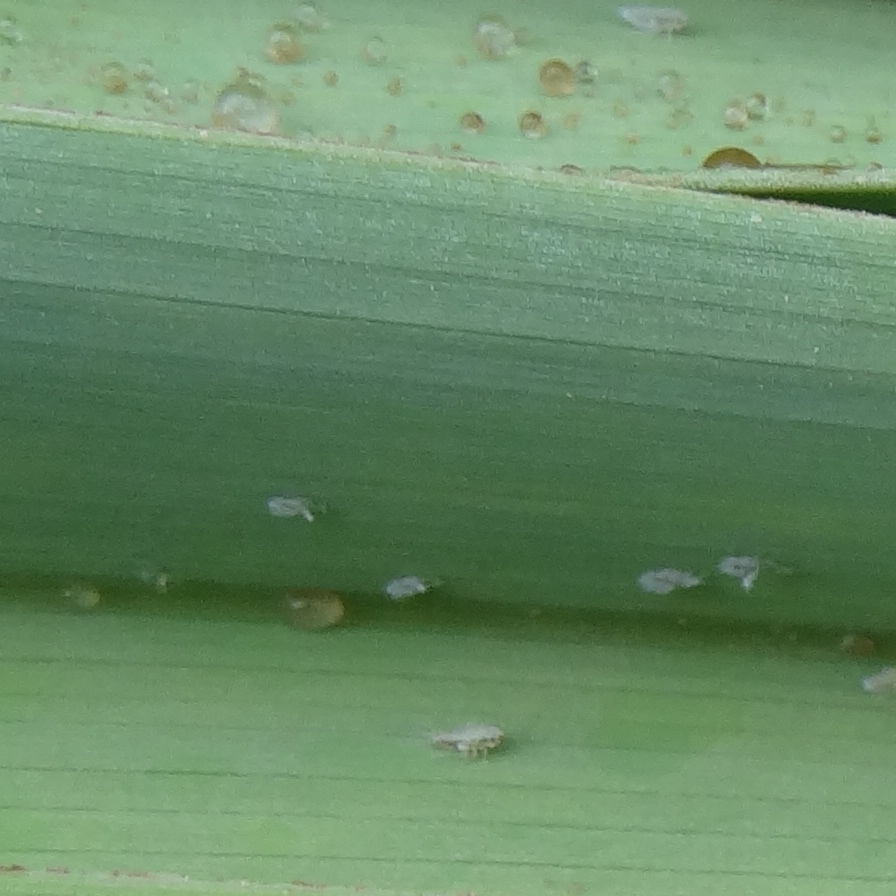
Label: Dubas